Slauson station (A Line)

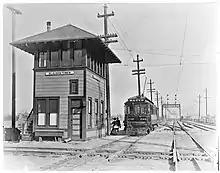
A Watts Line car at Slauson Junction,

The Slauson station was built on the site of a major junction of the Pacific Electric Railway's Southern Division, where the Whittier, Fullerton, and La Habra lines split off from the Watts, Long Beach, San Pedro, and Balboa lines. This was called Slauson Junction.